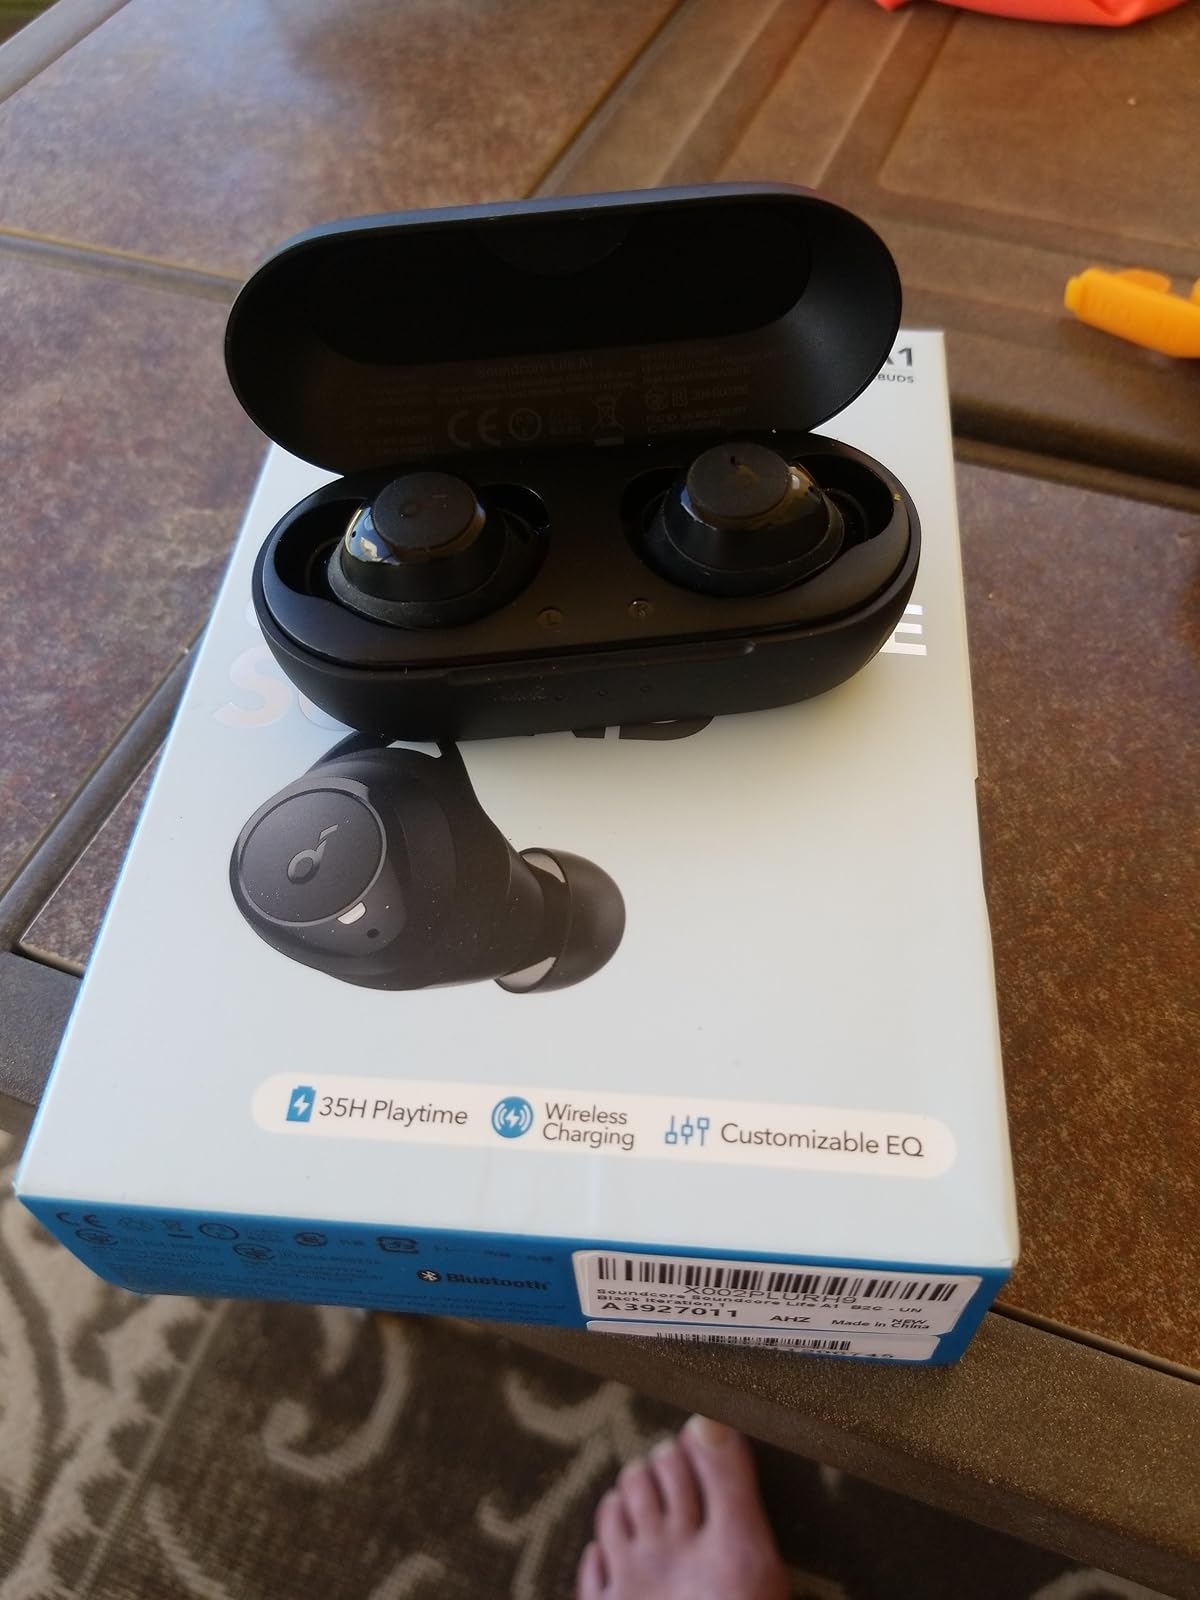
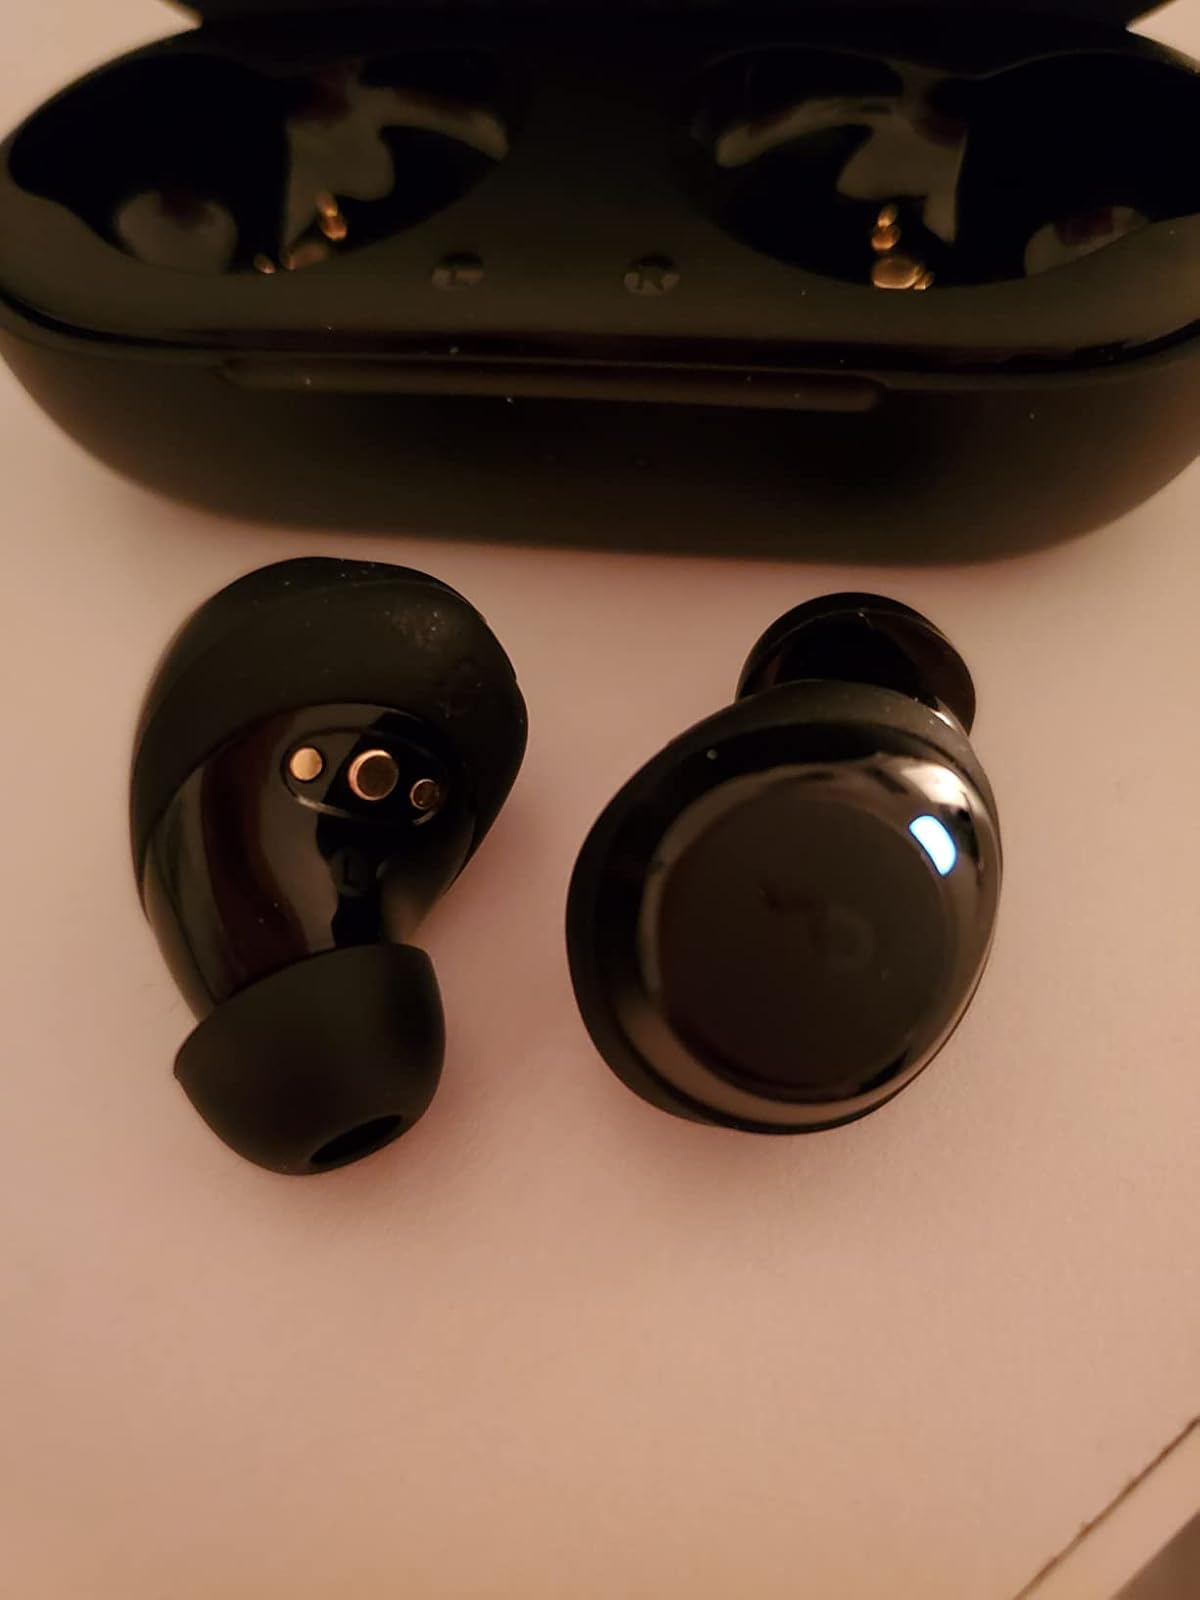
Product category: earbuds
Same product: yes